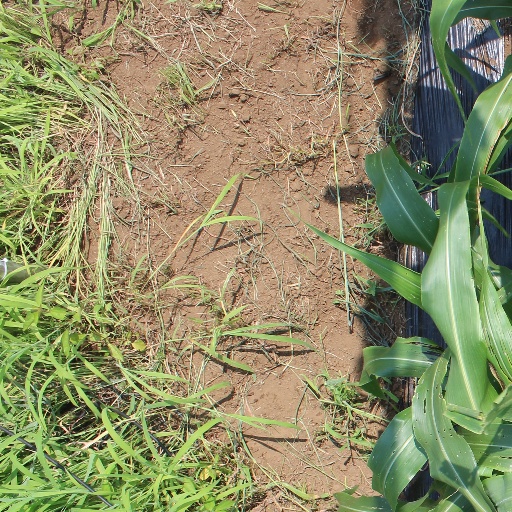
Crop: sorghum